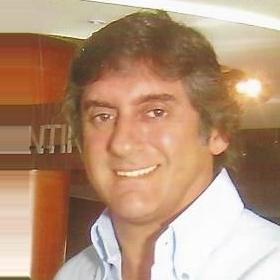
Age: 45